PBS Velká Bíteš

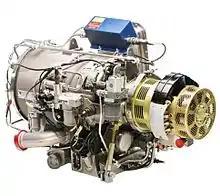
SAFIR 5K/G MI

All systems are designed for air-conditioning and ventilation of the main cockpit and other parts of the machine.